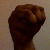
The image shows a hand gesture representing the letter 'M' in Indian Sign Language.